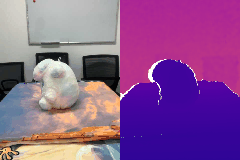
Label: stuffed_toy